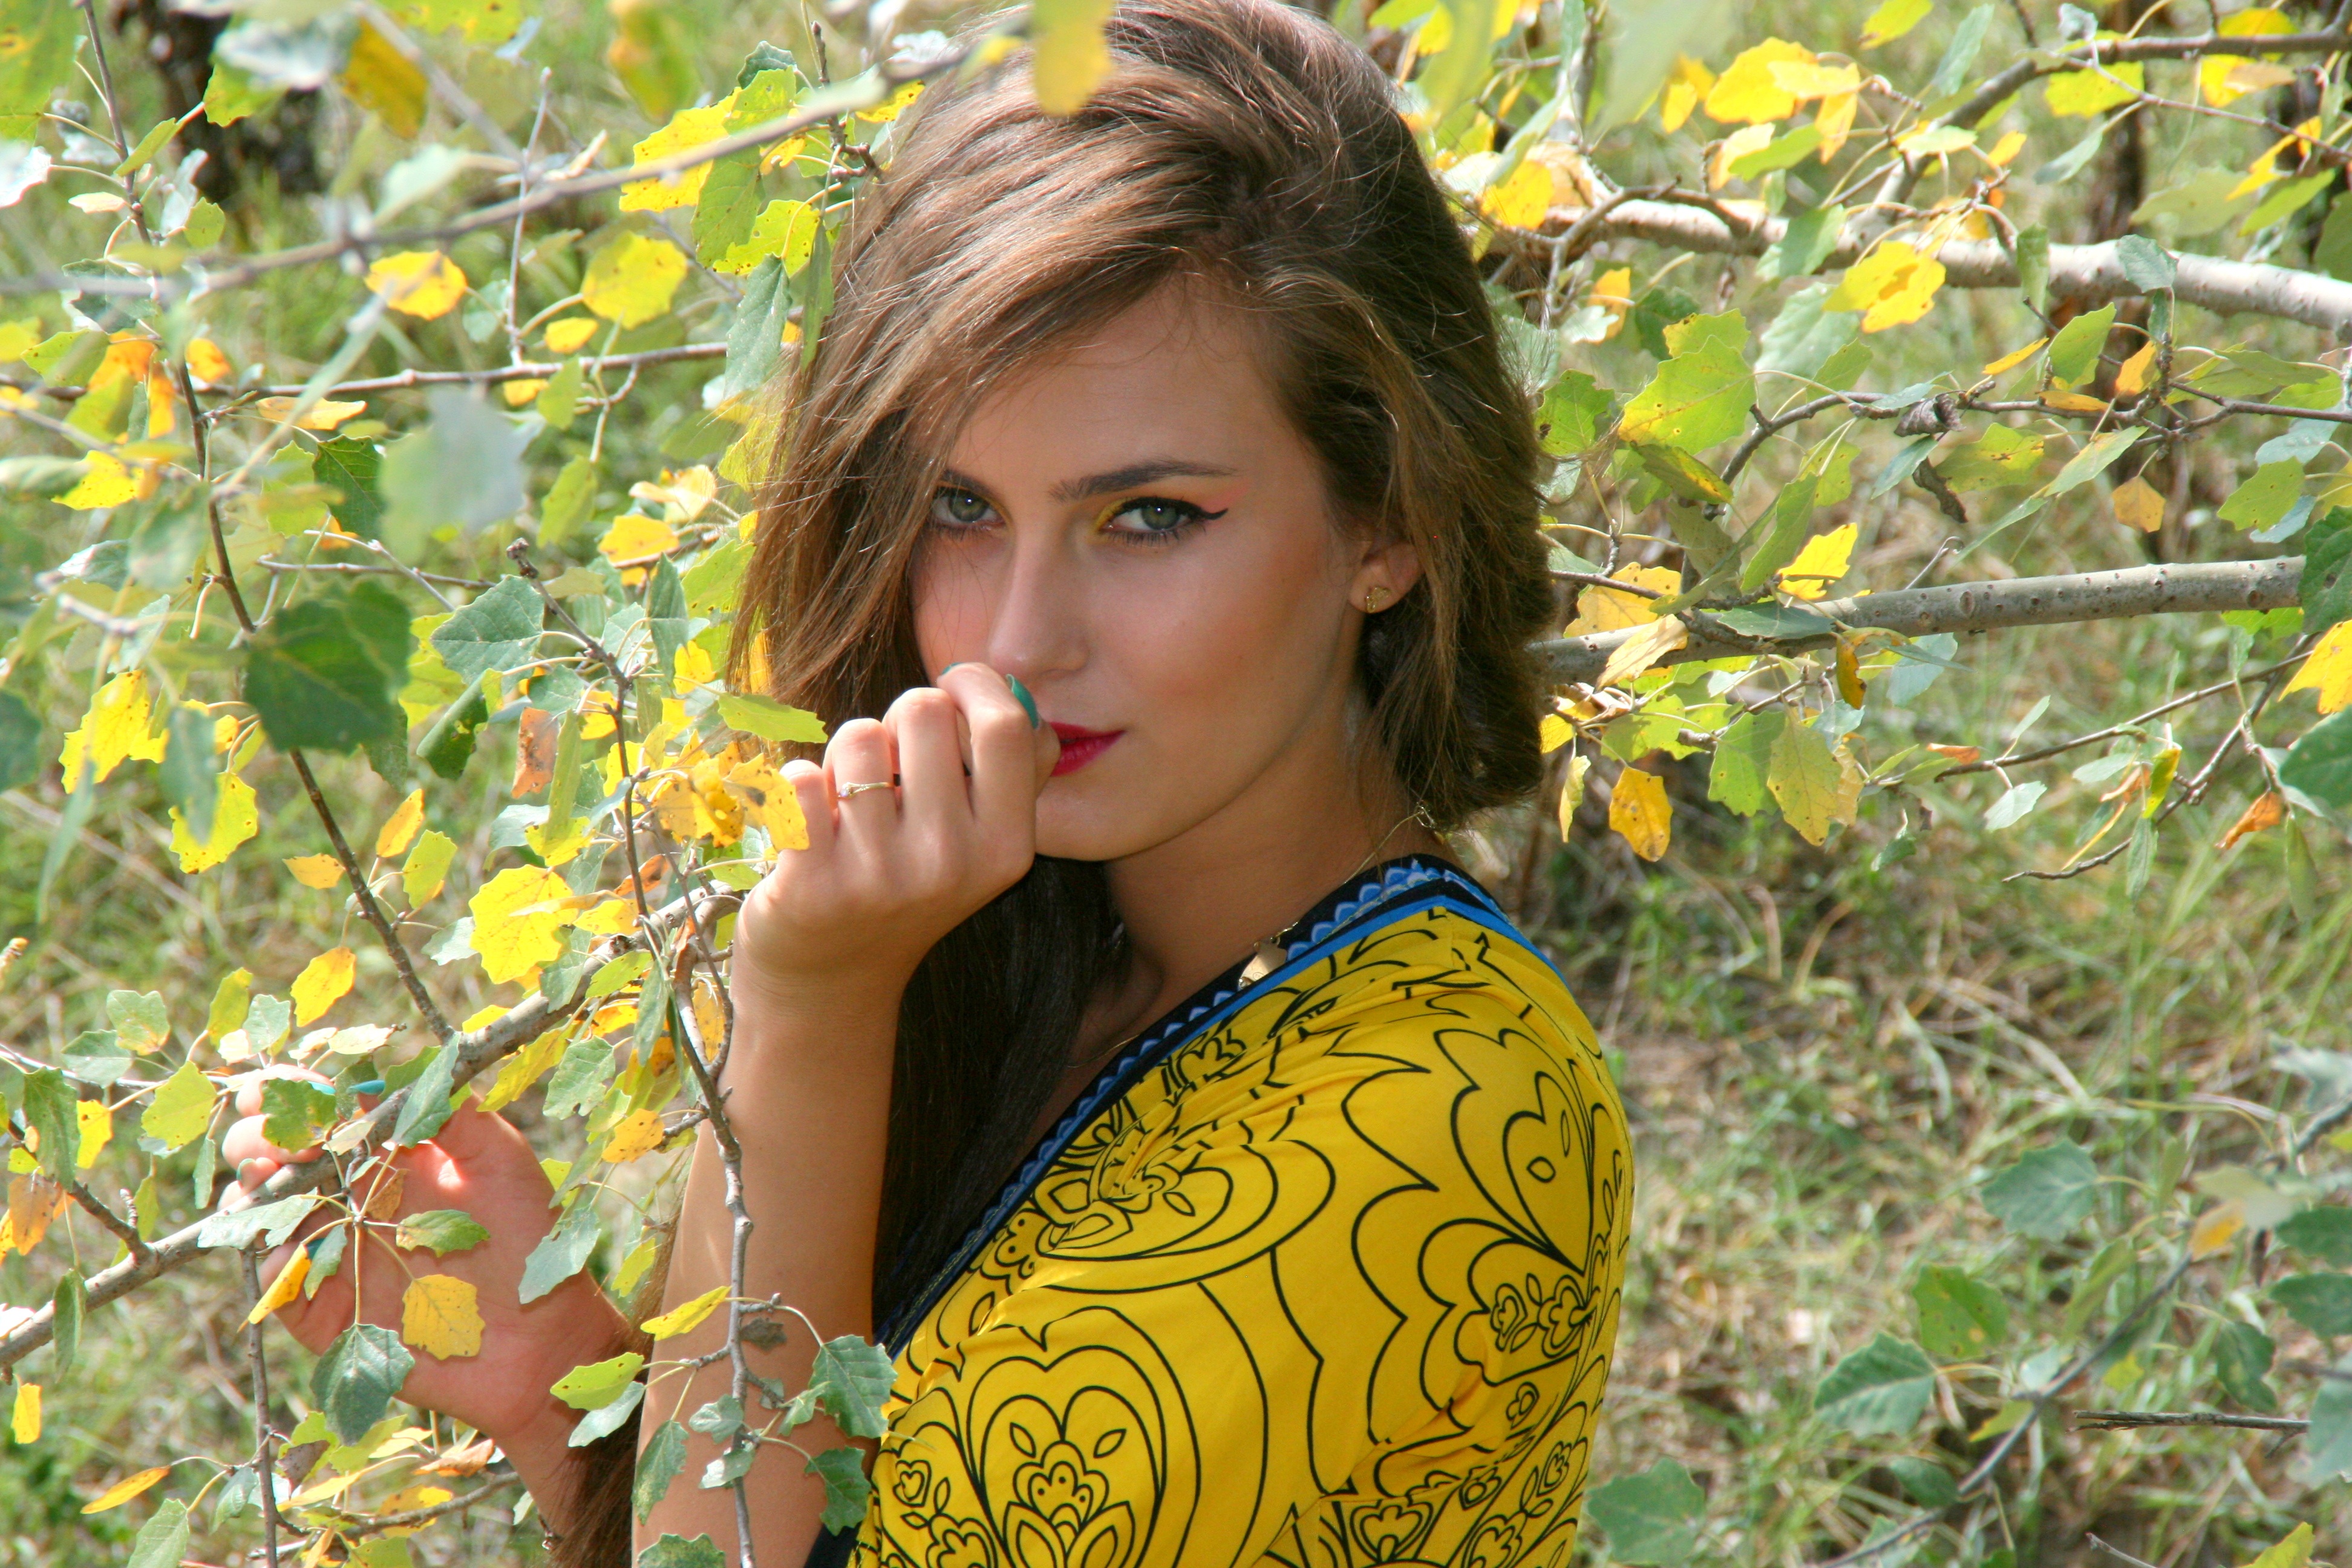
tree, nature, forest, person, plant, girl, woman, photography, sunlight, leaf, flower, portrait, model, spring, green, autumn, child, botany, yellow, lady, flora, season, smile, leaves, dress, vegetation, eye, beauty, seductive, abdomen, photo shoot, portrait photography